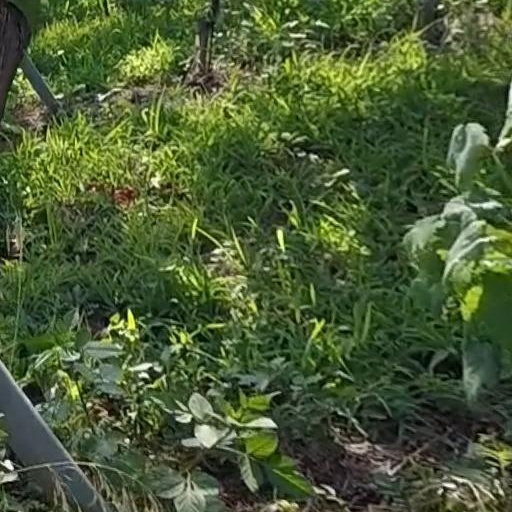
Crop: grape